Carlo Negrini

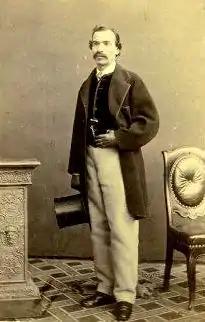
Carlo Negrini in 1862

Carlo Negrini (24 June 1826 – 14 March 1865) was an Italian spinto tenor and creator of Gabriele Adorno in Verdi’s opera "Simon Boccanegra".